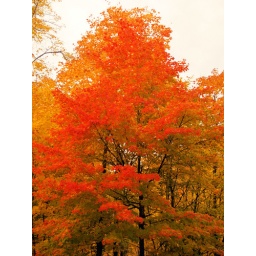
2008-10-11 Father Hennepin State Park-Fall Colors-maple tree ablaze in red 153